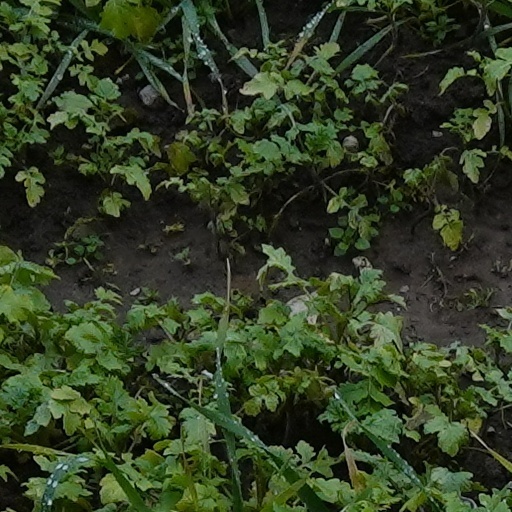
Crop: wheat